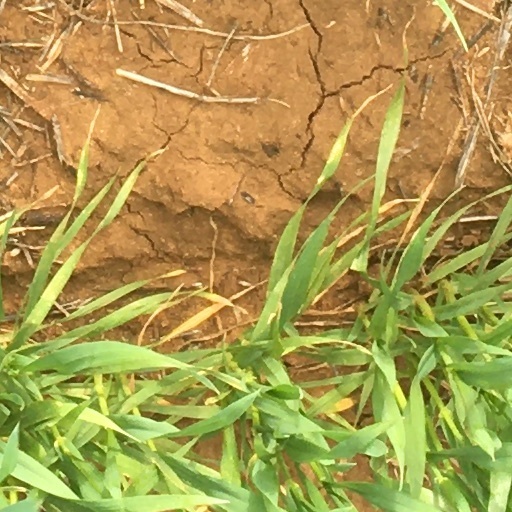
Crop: wheat